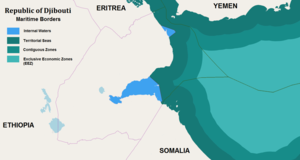
La République de Djibouti Frontières maritimes Simple